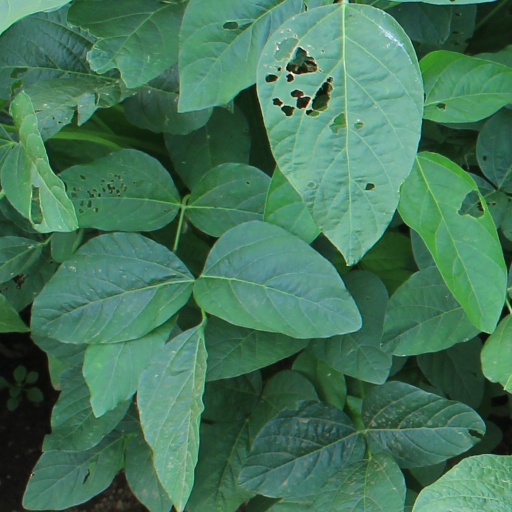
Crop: soybean